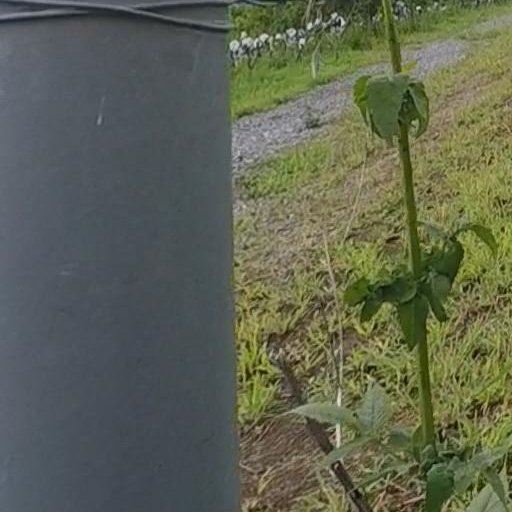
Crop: grape